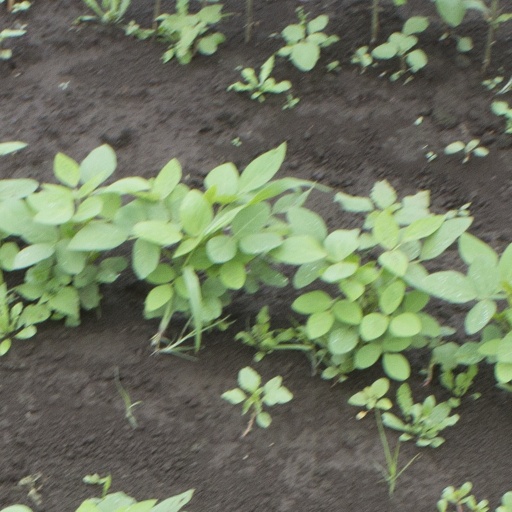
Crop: soybean